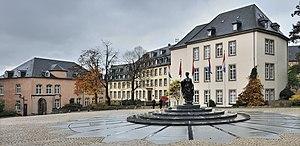
Place de Clairefontaine à Luxembourg-ville, avec le monument de la grand-duchesse Charlotte (1896-1985). Lëtzebuergesch: D'Clairefontaine-Plaz am Zentrum vun der Stad Lëtzebuerg, mam Monument vun der Groussherzogin Charlotte (1896-1985).
La grande-duchesse Charlotte de Luxembourg, née le 23 janvier 1896 au château de Berg et décédée le 9 juillet 1985 au château de Fischbach, fille du grand-duc Guillaume IV et de l’infante Marie-Anne de Portugal, est la septième souveraine du Luxembourg entre l’abdication de sa sœur aînée Marie-Adélaïde, en 1919, et la sienne, en 1964, en faveur de son fils le prince Jean de Luxembourg.
Luxembourg, communément appelée Luxembourg-Ville ou simplement d’Stad, est la capitale du Grand-Duché de Luxembourg ainsi que la plus grande ville du pays avec un peu plus de 119 000 habitants.